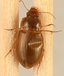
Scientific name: Amara quenseli
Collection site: Onaqui NEON (ONAQ), plot ONAQ_016